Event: Nepal Earthquake
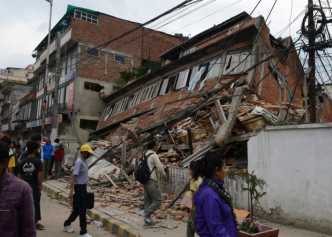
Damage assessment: damage